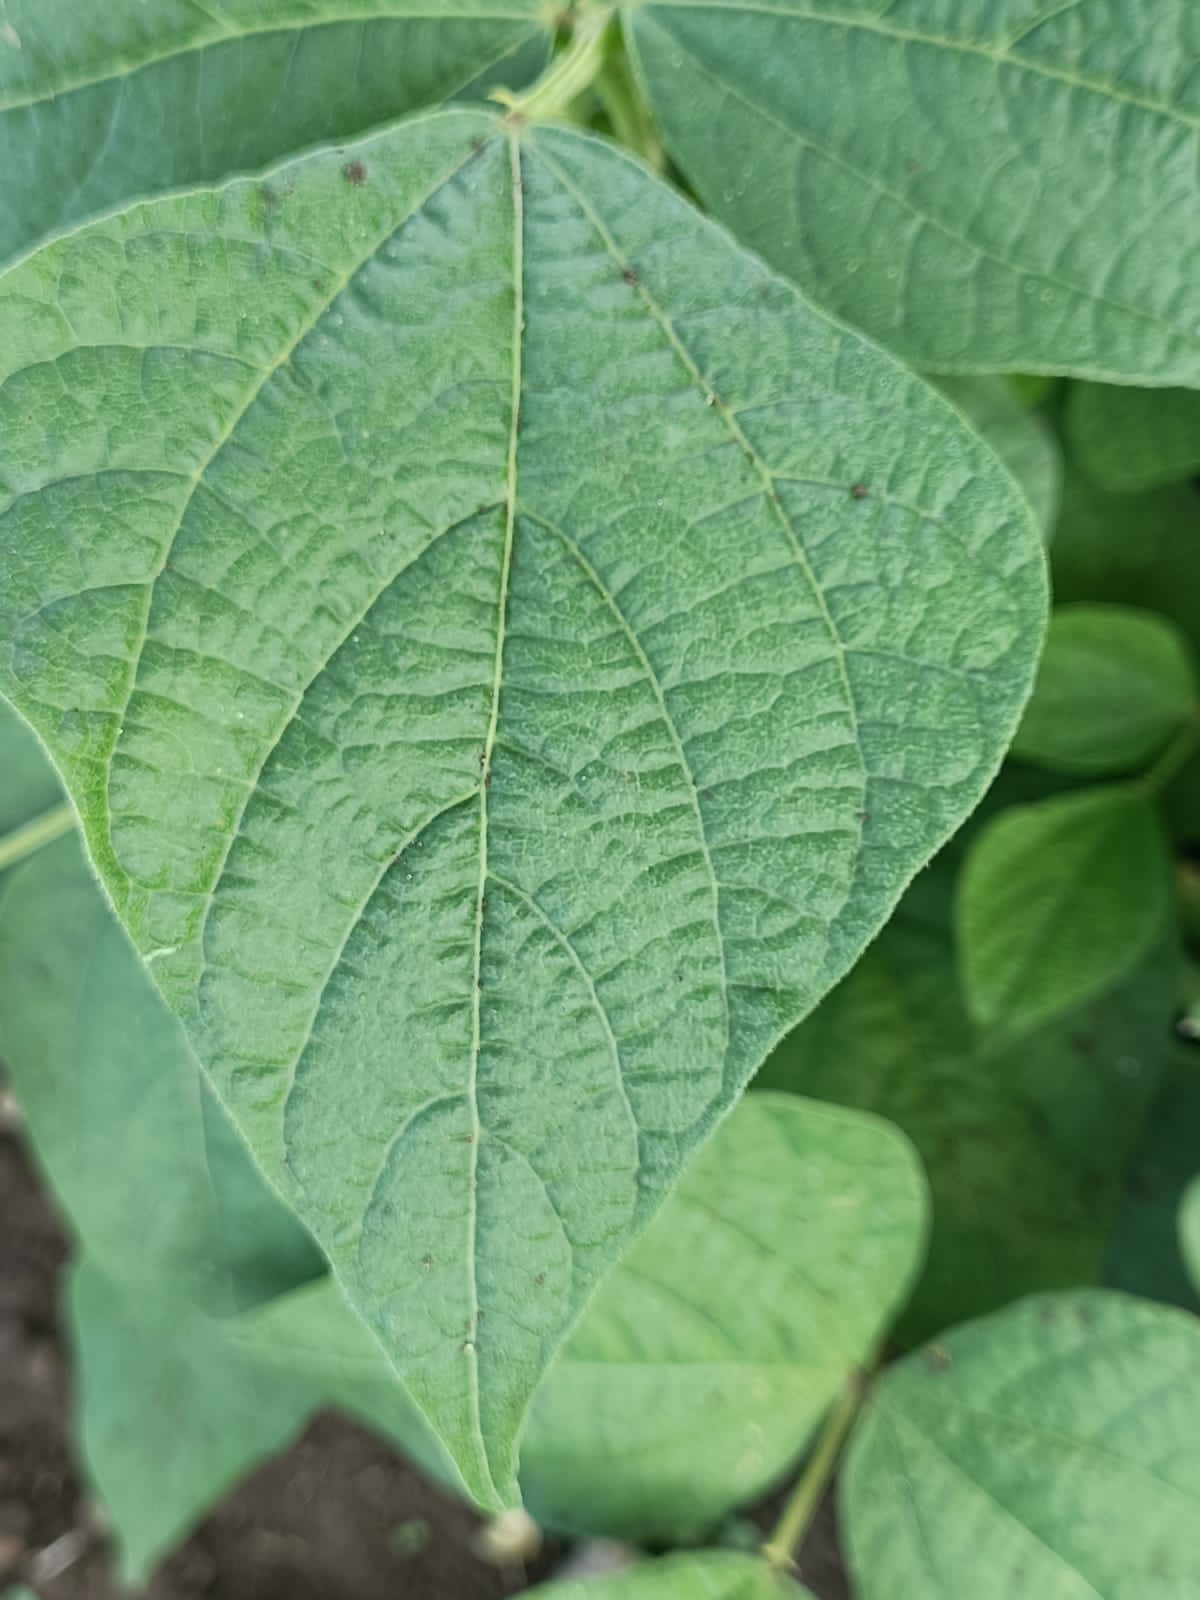
Label: Healthy